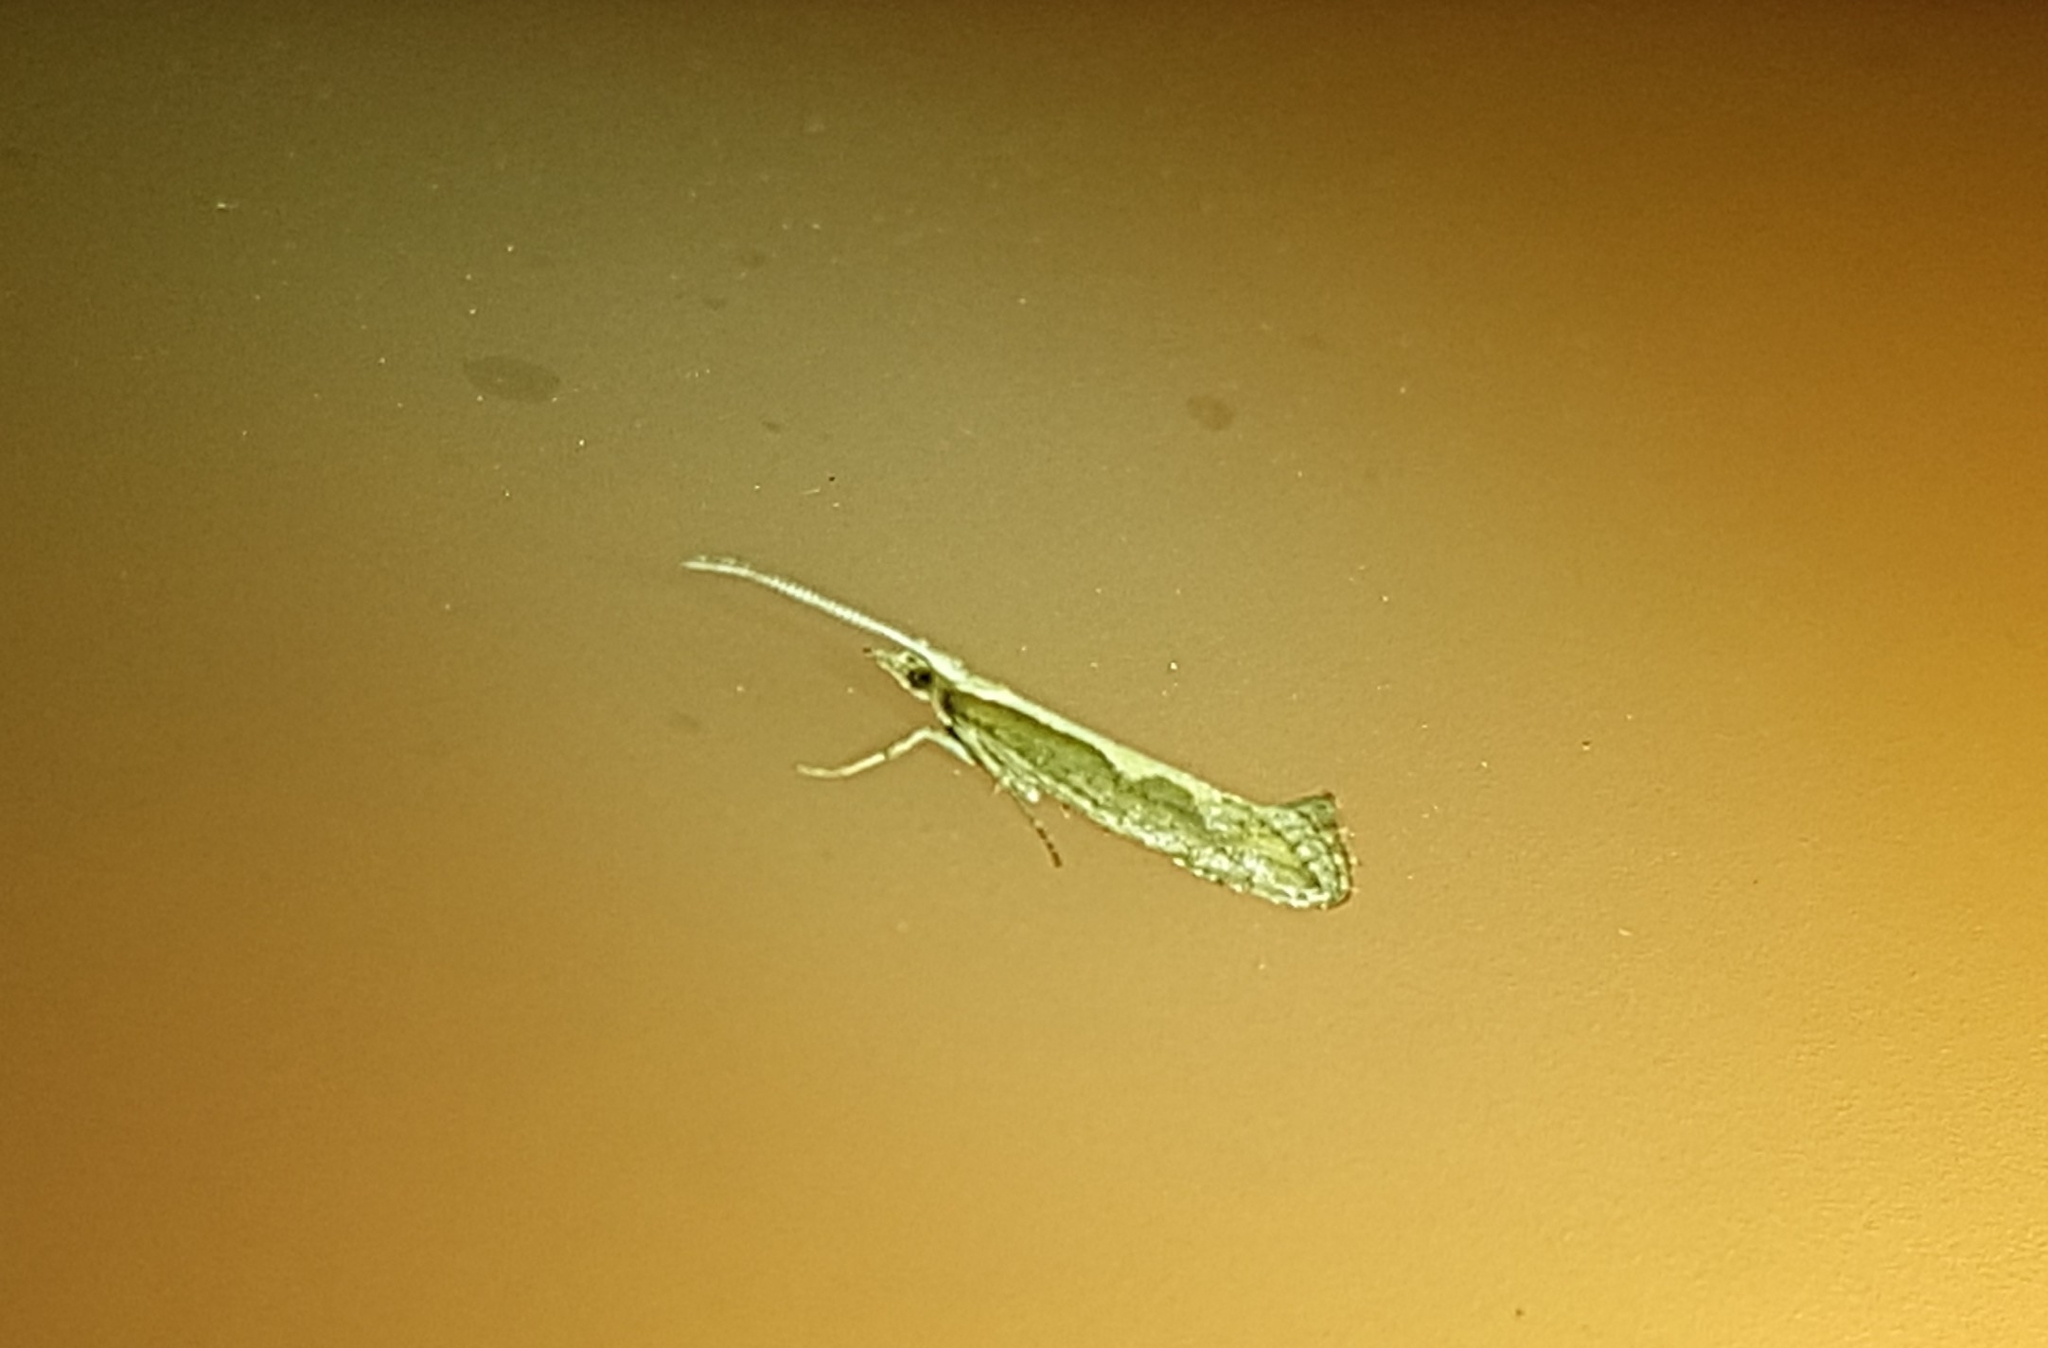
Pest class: diamondback_moth